Describe the emotion expressed in this image:  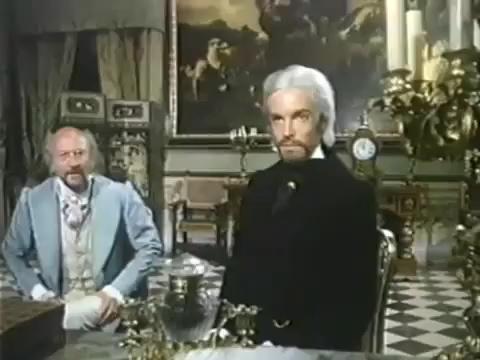
This person displays Pain, valence and arousal with low intensity.